Television in Bangladesh

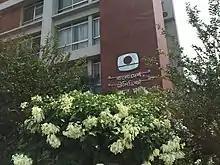
Bangladesh Television is the state-owned television broadcaster of Bangladesh

As a privately owned terrestrial television network in Bangladesh did not exist at the time, A.S. Mahmud, along with the UK-based Simon Dring, had plans to establish Ekushey Television in the late 1990s. It was officially launched on 14 April 2000, and quickly gained widespread popularity around Bangladesh. However, the channel was forced to cease all transmissions in 2002, shortly after the BNP government took over, leaving BTV the sole Bangladeshi television network to broadcast on terrestrial television today, even though Ekushey Television did resume broadcasting but on satellite television in 2007. During Ekushey Television's closure, Bangladesh saw a significant increase in privately owned television channels.